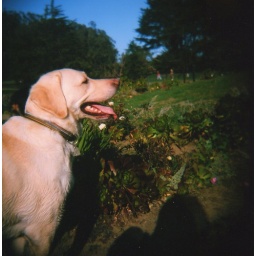
Gordy after swimming in the duck pond at McLaren park